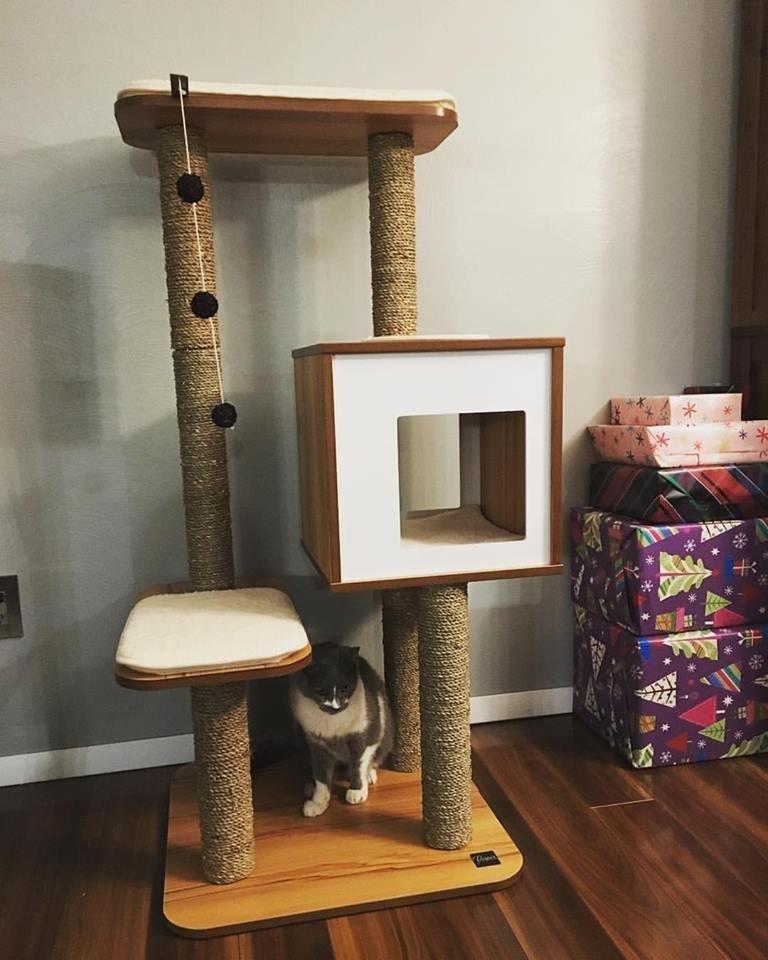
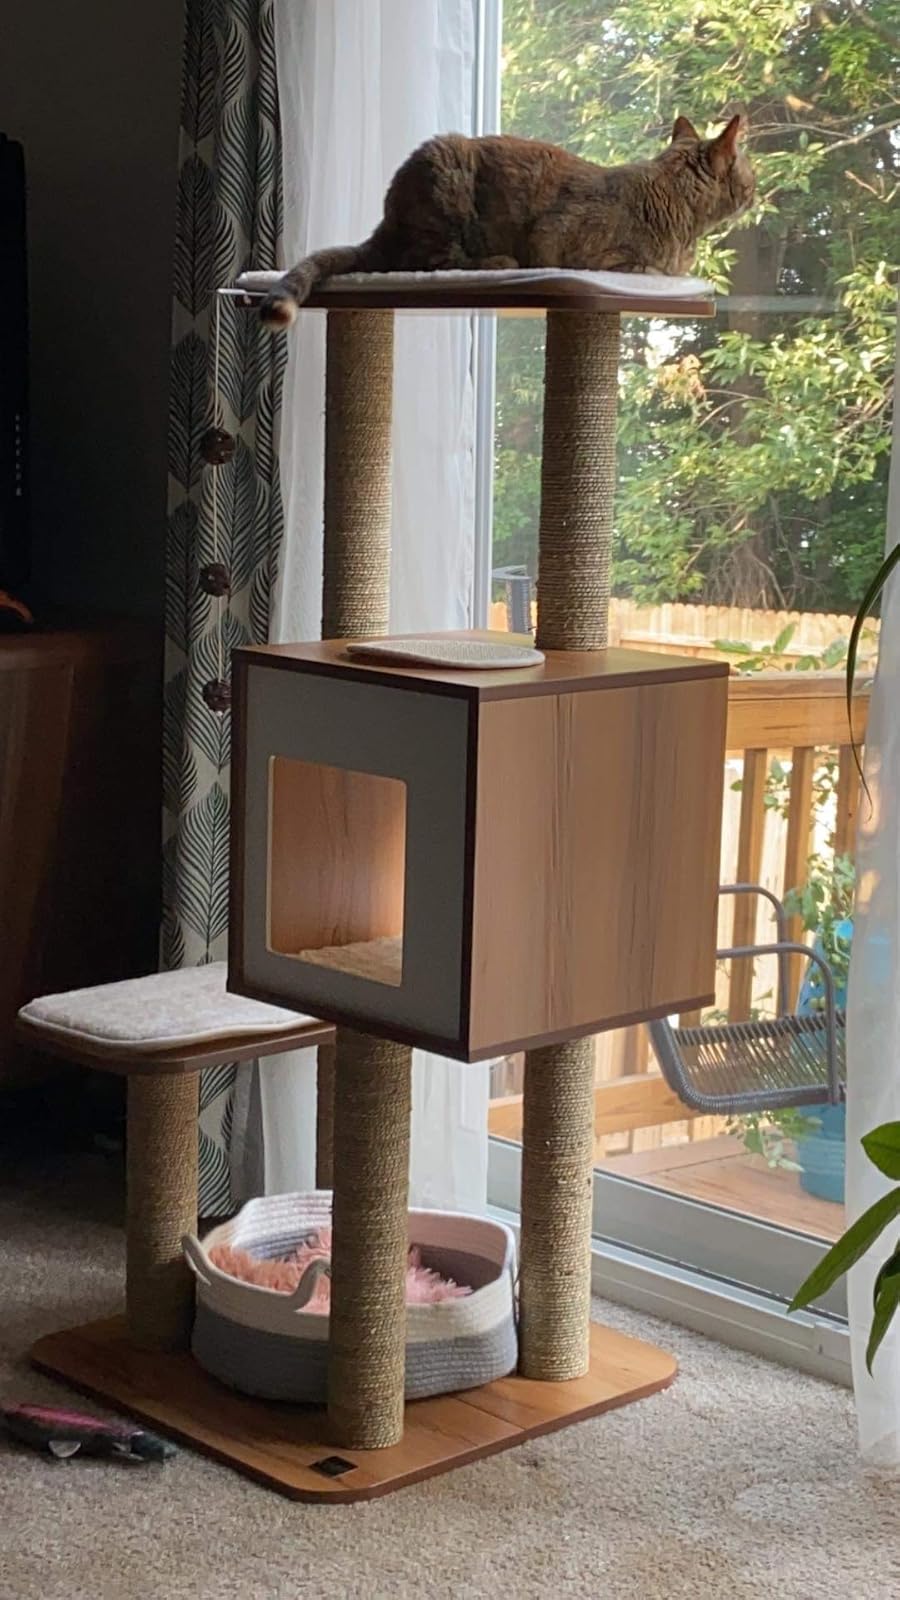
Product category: items_cat tree
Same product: yes